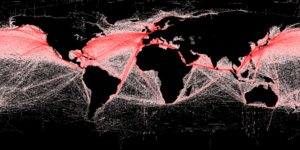
Une route maritime est un itinéraire régulièrement suivi par des navires assurant le transport maritime à longue distance.
Le transport maritime est le mode de transport le plus important pour le transport de marchandises.
Un couloir maritime est une zone normalement utilisée par les gros bateaux pour traverser régulièrement les océans, les mers ou les Grands Lacs. Au temps de la marine à voile, ces couloirs ont été non seulement déterminés par la répartition des masses de terre, mais aussi des vents dominants, dont la connaissance est cruciale pour les longs voyages. Les voies de circulation sont très importantes pour le commerce par voie maritime.